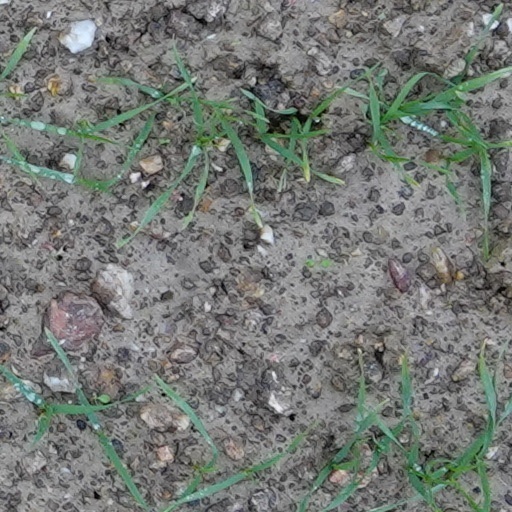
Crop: wheat